Marija Pejčinović Burić

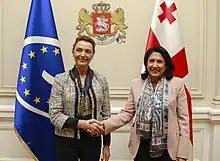
Pejčinović Burić with Georgian president Salome Zourabichvili in November 2019

On 26 June 2019, the Parliamentary Assembly of the Council of Europe voted to select the organization's 14th Secretary General, with the candidates being foreign minister Pejčinović Burić and her Belgian counterpart Didier Reynders. Pejčinović Burić went on to defeat Reynders by 159 votes to 105. She was formally sworn in on 18 September 2019.